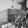
ASL letter: H